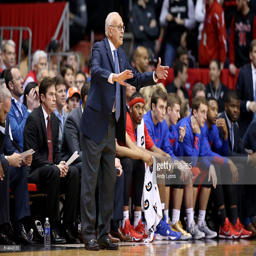
coach the head coach gives instructions to his team during the game against basketball team .